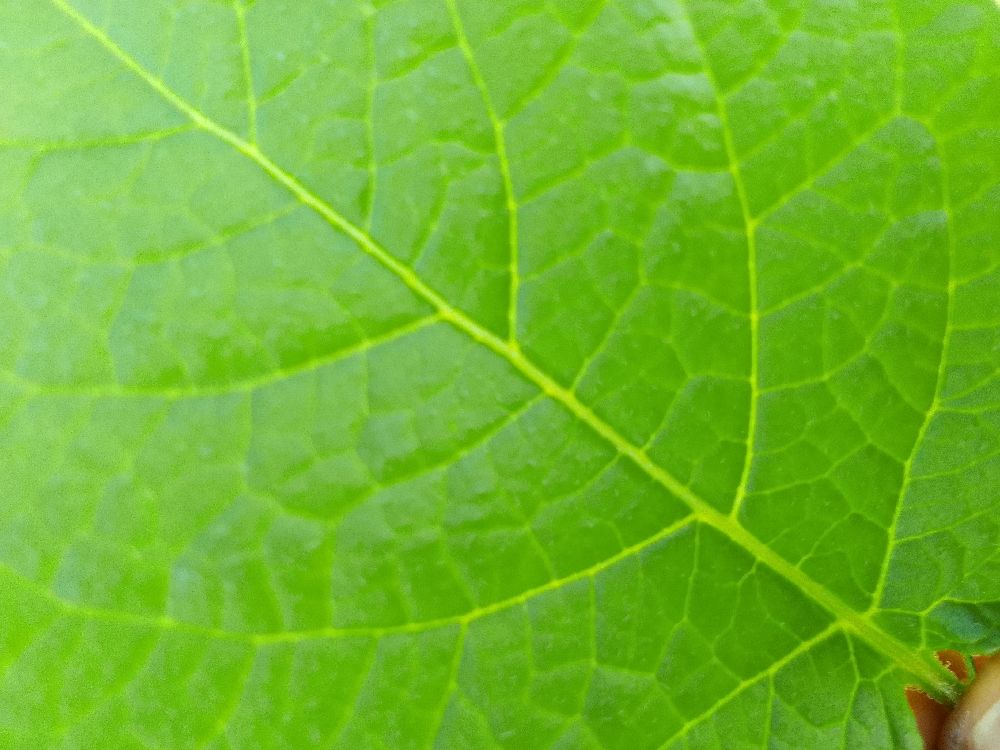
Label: Healthy